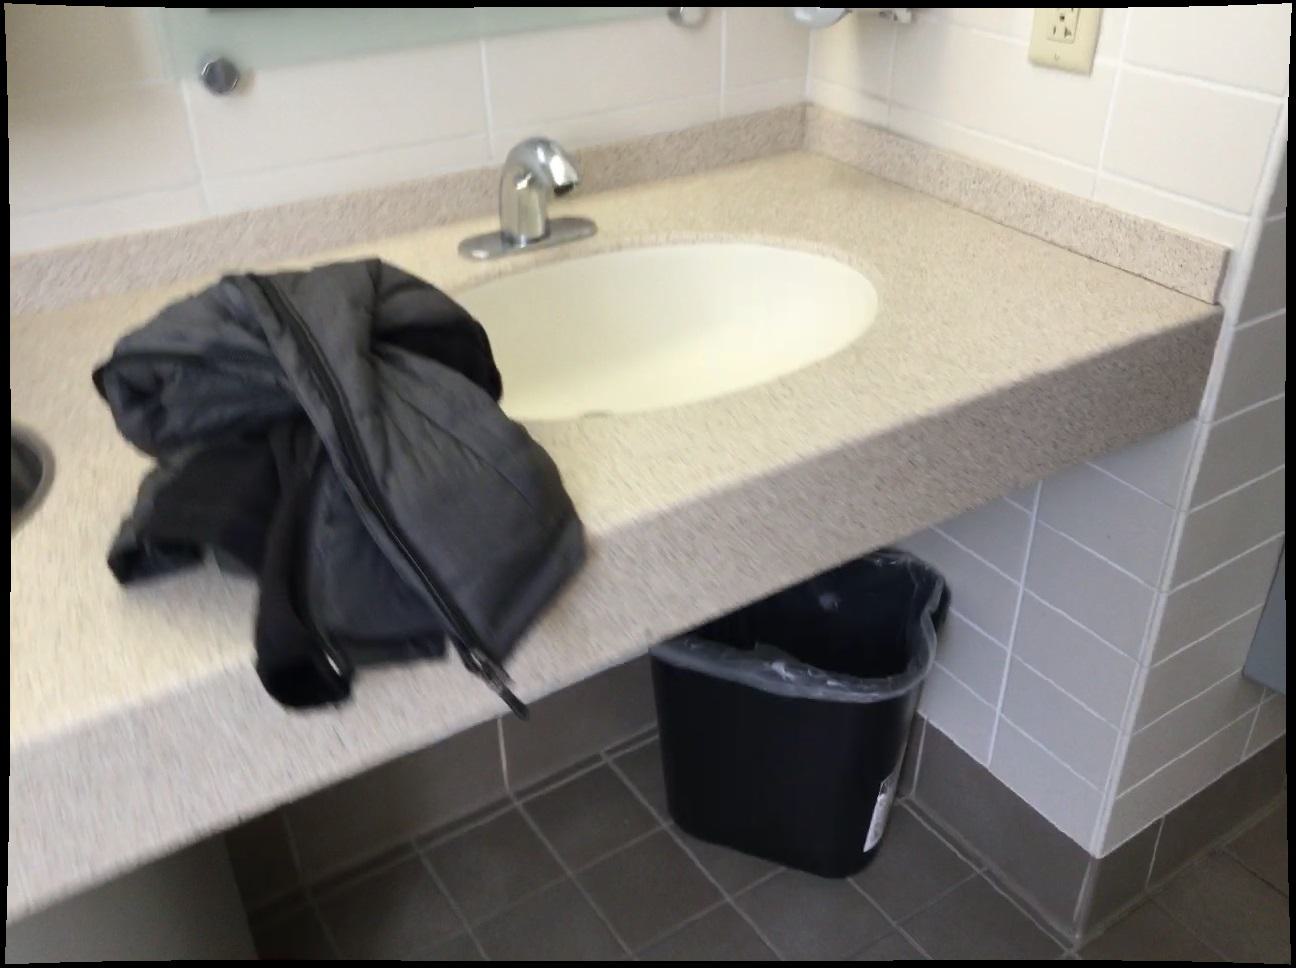
Question: Is the sink left of the socket from the second object's perspective? Final answer should be yes or no.
Answer: No